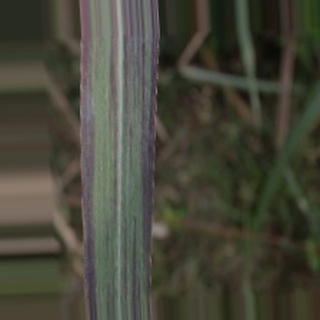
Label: sugarcane_bacterial_blight